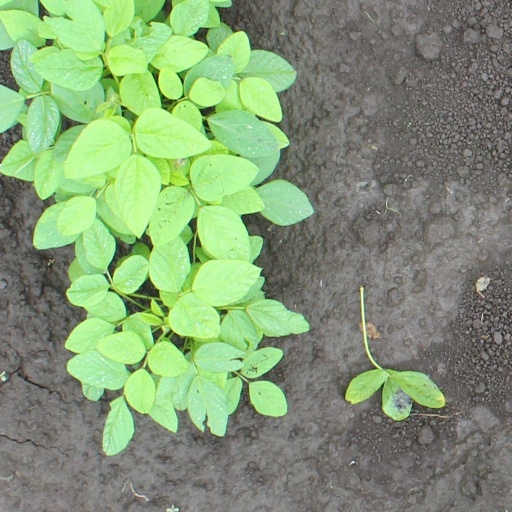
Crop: soybean